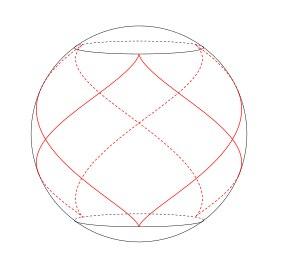
En géométrie, l'hélice est une courbe dont la tangente en chaque point fait un angle constant avec une direction donnée. Selon le théorème de Lancret, les hélices sont les seules courbes pour lesquelles le rapport entre la courbure et la torsion soit constant.